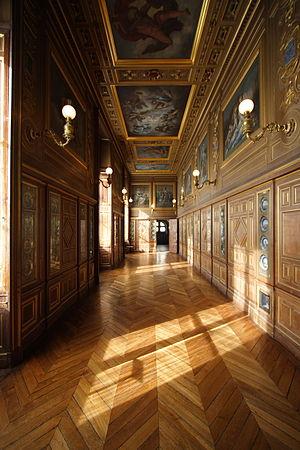
La galerie des assiettes au château de Fontainebleau
Le château de Fontainebleau est un château royal de styles principalement Renaissance et classique, près du centre-ville de Fontainebleau, à une soixantaine de kilomètres au sud-est de Paris, en France. Les premières traces d'un château à Fontainebleau remontent au XIIᵉ siècle. Les derniers travaux sont effectués au XIXᵉ siècle.